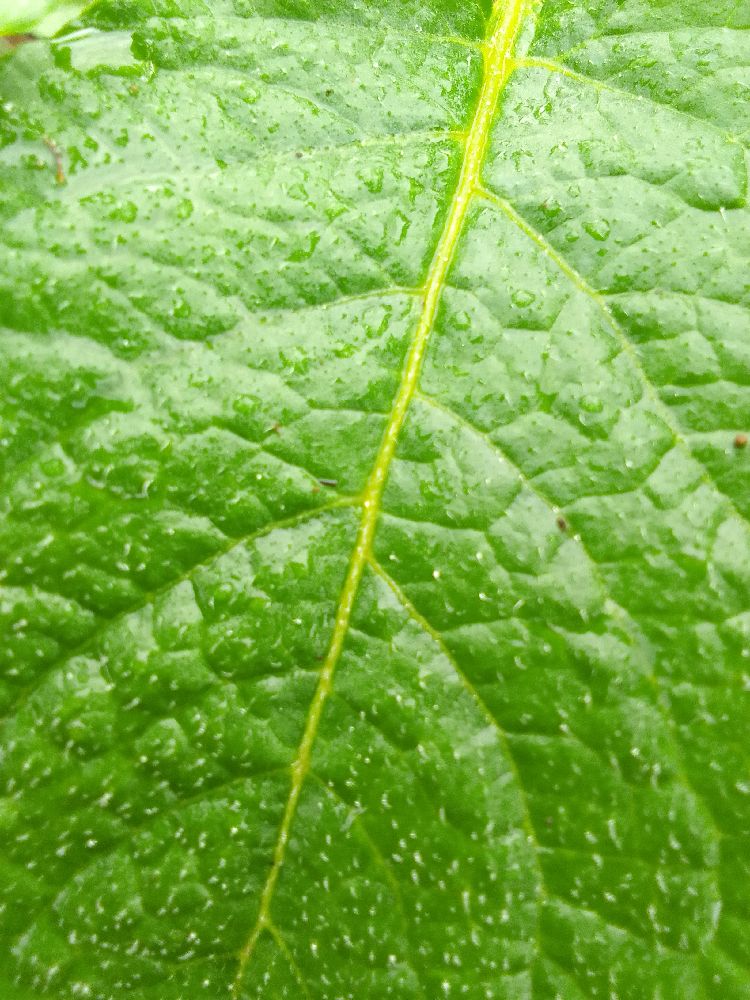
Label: Healthy